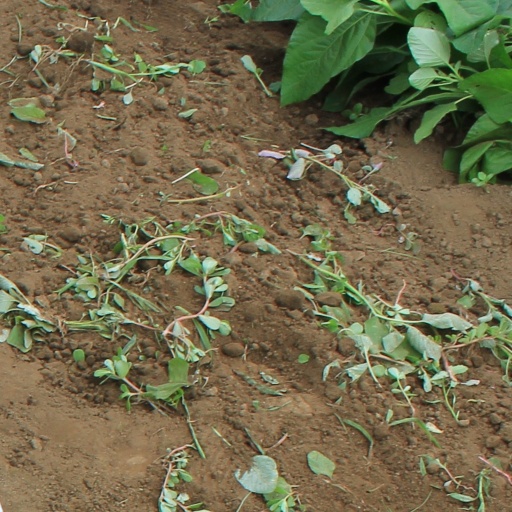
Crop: soybean